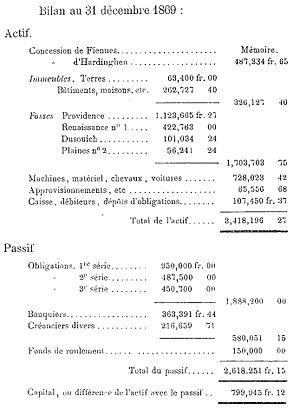
Bilan au 31 décembre 1869 de la Société de Fiennes.
La Société de Fiennes est une compagnie minière qui a exploité la houille dans le Boulonnais dans le bassin minier du Nord-Pas-de-Calais. L'exploitation ne consiste qu'en un grappillage de charbon, mais l'engouement qui se produit à cette époque pour les valeurs charbonnières va permettre la création d'un établissement organisé destiné à produire plus de houille. La Société va creuser des puits au-delà de 66 mètres, profondeur maximale à laquelle les pompes d'exhaure peuvent à cette époque prendre les eaux d'infiltration.